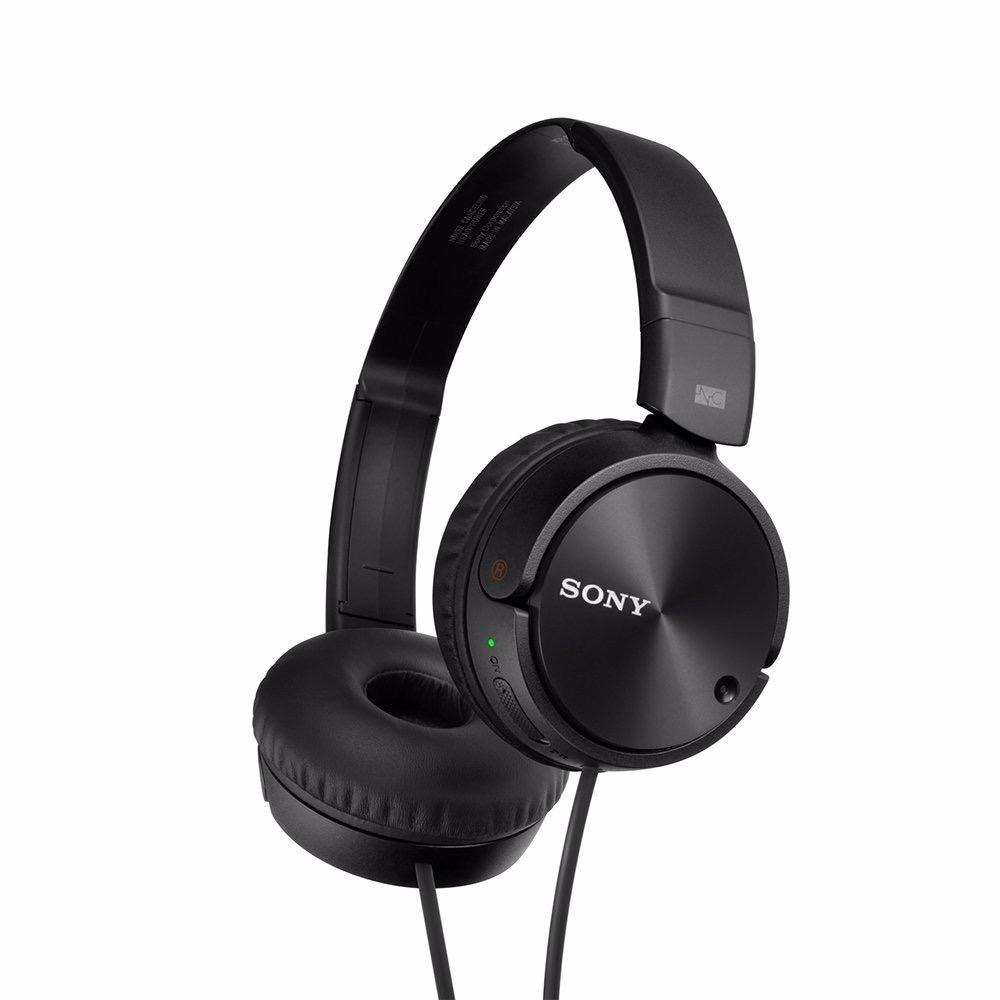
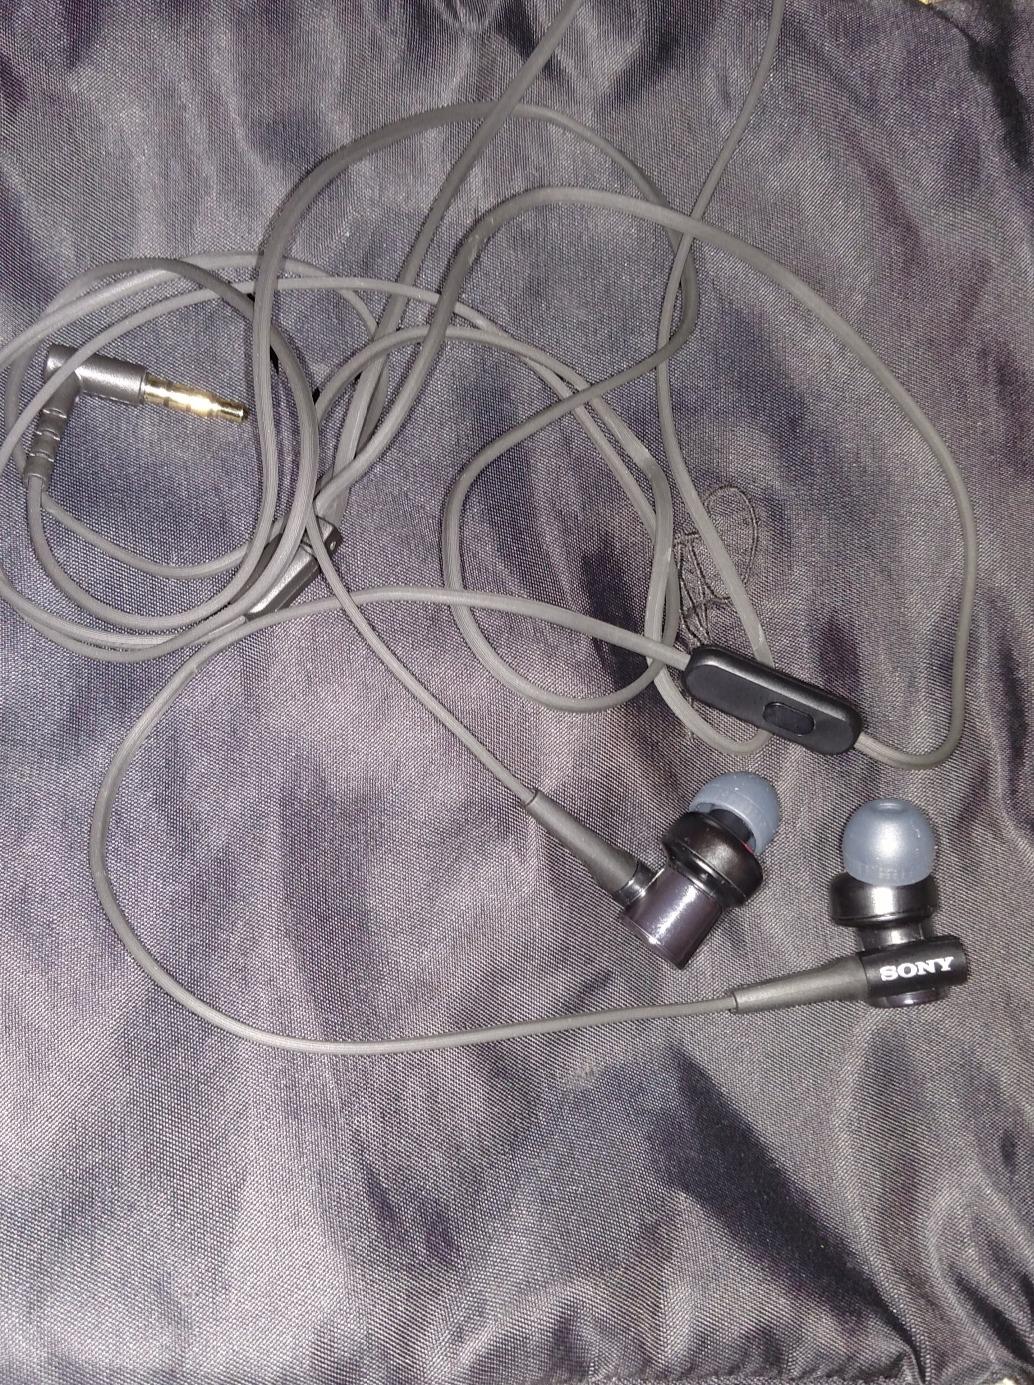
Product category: headphones
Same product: no